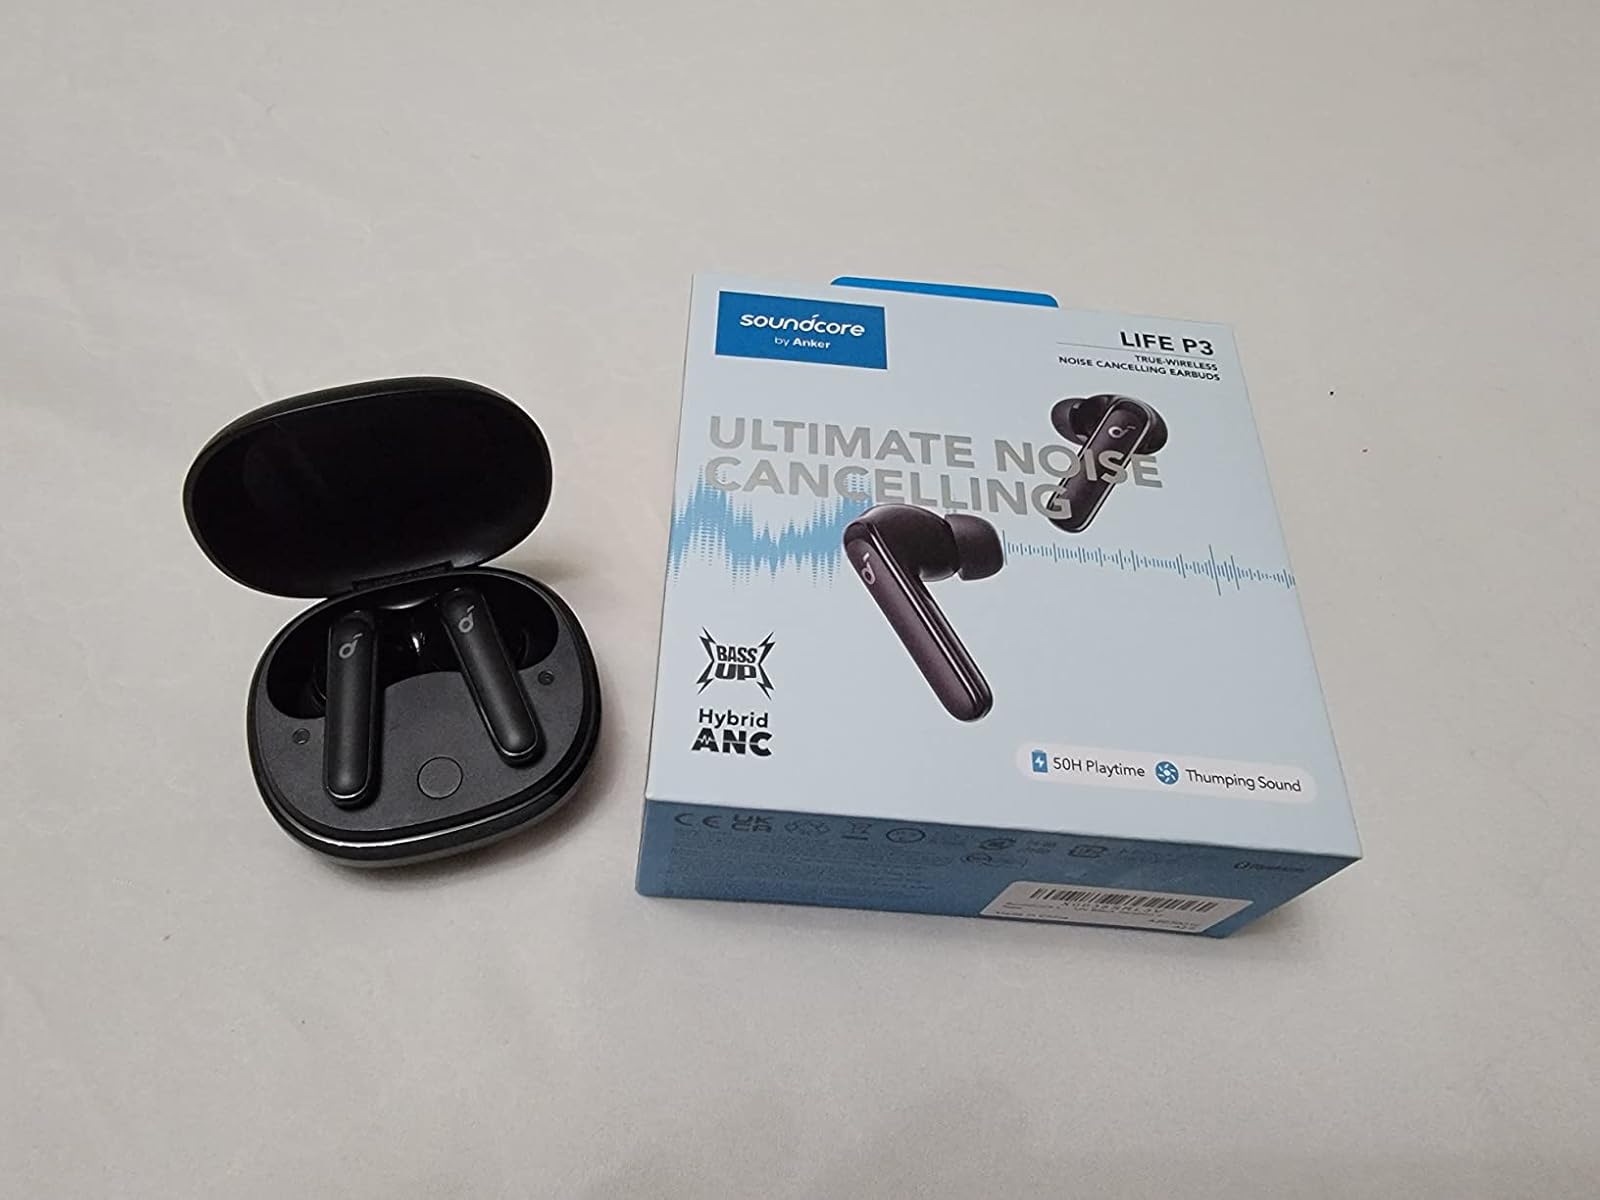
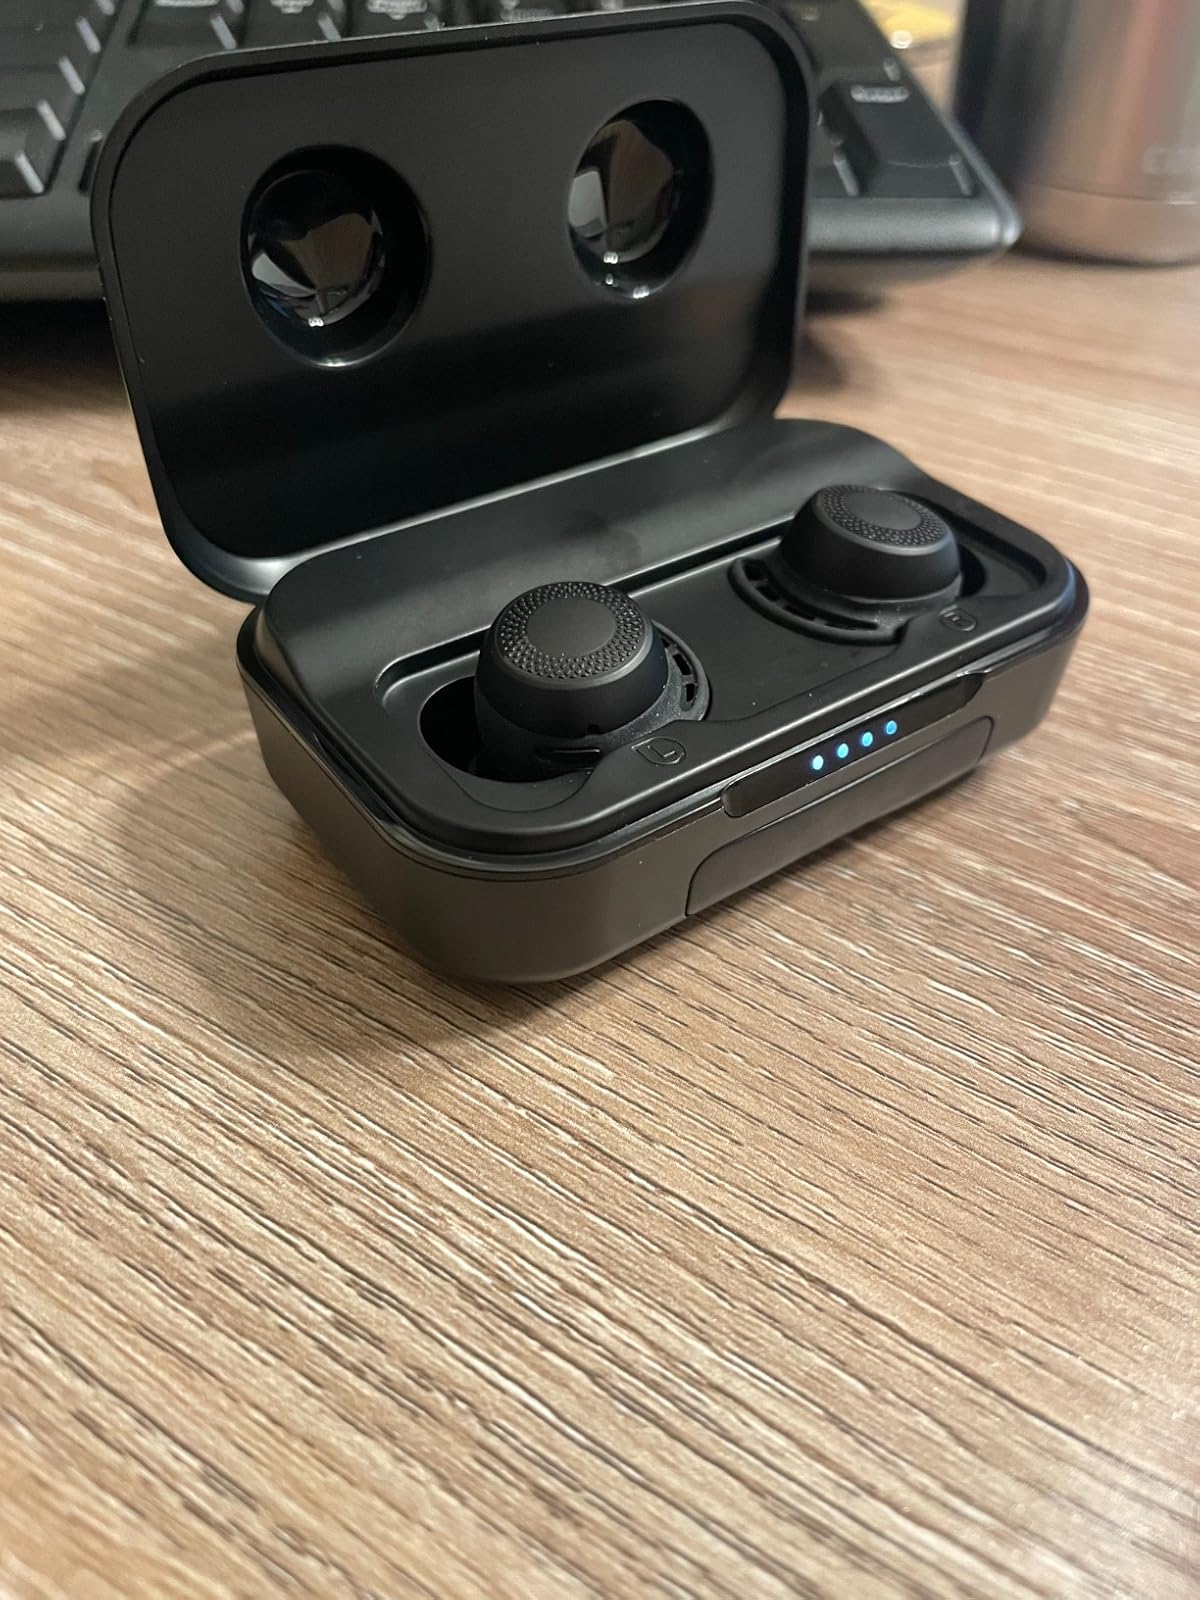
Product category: earbuds
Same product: no